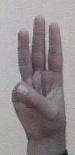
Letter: thaa